Edmund Evans

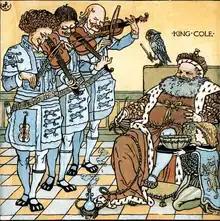
Yellow is used to achieve a variety of hues, as in this full-page illustration from "A Baby's Opera", illustrated by Crane, and printed in 1878.

In 1863, Evans employed Walter Crane to illustrate covers for inexpensive novels sold in railroad stations called "yellow backs"—after their yellow covers. In 1865, they began to collaborate on toy books of nursery rhymes and fairy tales. Between 1865 and 1876, Crane and Evans produced two or three toybooks a year. The earliest of the series (which grew in popularity) showed only two colours—red and blue—with black or blue used for the key block. Crane illustrated the early books, printed by Evans, "This Is the House That Jack Built" and "Sing a Song of Sixpence", in which the simple designs are presented without background ornamentation and printed only in red, blue and black. Between 1865 and 1886, Crane illustrated 50 toybooks, all of which were engraved and printed by Evans. These commercially successful books established Crane as one of the most popular illustrators of children's books in England.